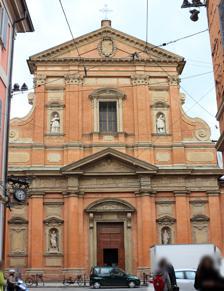
Building: San Paolo Maggiore, Bologna
Country: Italy
Year built: 1636
Facade of San Paolo San Paolo Maggiore , also known as San Paolo Decollato , is a Baroque -style, Roman Catholic basilica church located on Via Carbonari #18 in Bologna , region of Emilia-Romagna , Italy. History Nave towards main altar. The church was commissioned between 1606 and 1611 by the Barnabites from the architect Ambrogio Magenta or Mazenta. Patronage for this church was mainly derived from the Prince Virgilio Spada , brother of Cardinal Bernardino Spada . The Barnabites, also known as the Clerics Regular of St Paul , named this church as Maggiore to distinguish it from two other San Paolo's in Bologna. Between 1634 and 1636 the facade was built to designs by Ercole Fichi . The facade, in brick and stone, has statues of St Peter and Paul , respectively by Domenico Maria Mirandola and G. Cruventi. During the Napoleonic invasion, the Barnabites were suppressed, and the church was made a parish church in 1819. Closed again later, it was reconsecrated in 1878. In 1959 it was restored to the Barnabites, and two years later raised to the designation of Minor Basilica by Pope John XXIII . Inside the building, the vaults were frescoed with scenes of the St Paul in the Areopagus of Athens by Antonio and Giuseppe Rolli . Antonio died after a fall from a scaffold, and the work was completed by his brother. The cupola, apse, sacristy and two chapels in the transept were frescored with quadratura by Pietro Farina, and figures by Giuseppe Antonio Caccioli The main altar (1643-1650) features a dramatic marble sculptural group Beheading of St Paul (sculpted in Rome in 1634, but not in place till 1644) by Alessandro Algardi . Algardi also completed the bronze plaques on the altar. His works were commissioned by the Prince Spada. The architectural setting of the altar, described by some as a Baldacchino, has Corinthian columns and a protruding portico is based on a design attributed to the architect Borromini . The church altars have masterpieces by Guercino and Giuseppe Maria Crespi . In the second chapel is a canvas depicting Paradise by Lodovico Carracci . Nicolo Tornioli painted a Cain Killing Abel and Jacob wrestling with angel for the church. In the third chapel has a Nativity and Adoration of the Magi by Giacomo Cavedoni , with a Flight to Egypt , Circumcision , and Jesus among the Doctors in the ceiling. The fourth chapel has a St Gregory shows God the Father to the Souls in Purgatory by Guercino . The wooden choir stalls are highly decorated with engravings. The eighth chapel has a Communion of St Jerome by Lucio Massari . The ninth chapel has a Baptism of Jesus , Birth , and Death of St John the Baptist by Giacomo Cavedoni . Gallery Beheading of St Paul by Algardi Paradise by Carracci Adoration of the Shepherds by Cavedoni References